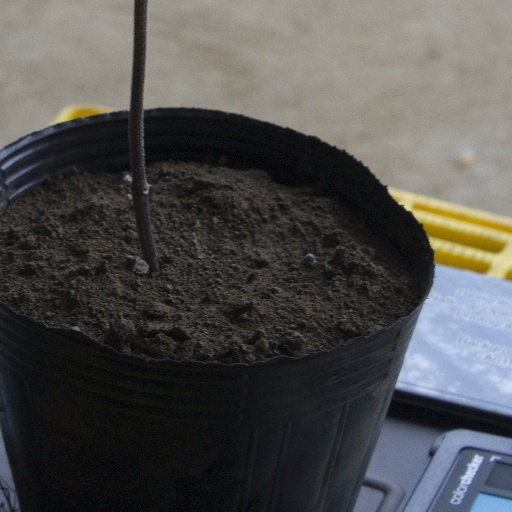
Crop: soybean